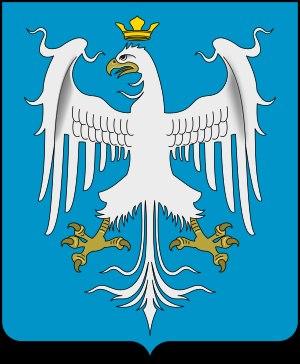
Azzo V d’Este était le fils et successeur d’Obizzo I d’Este, régna vers la fin du XIIᵉ siècle ou au début du XIIIᵉ siècle, Azzo fut le 5ᵉ prince de la maison d’Este à porter ce nom de baptême, mais les quatre Azzo qui l’avaient précédé étaient des cadets qui n’avaient point régné.